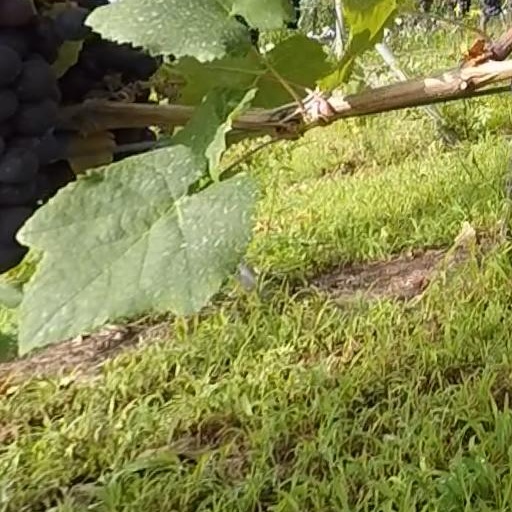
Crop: grape